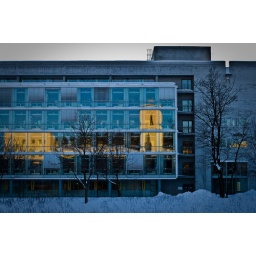
Sandvika town hall (built 1926) reflected in the windows of the municipal administration building (finished 1990).